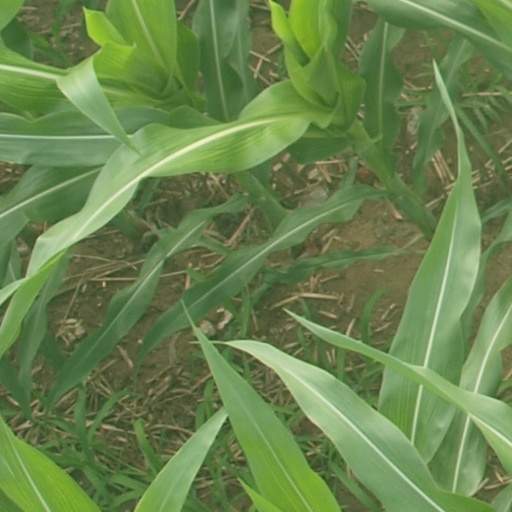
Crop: maize; corn